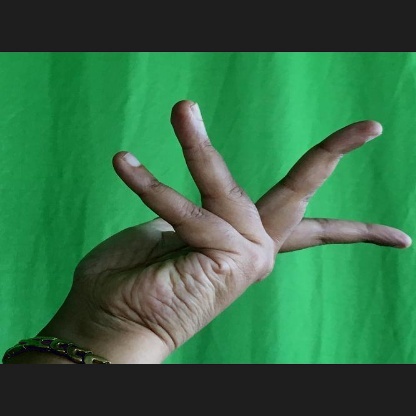
Mudra: Alapadmam